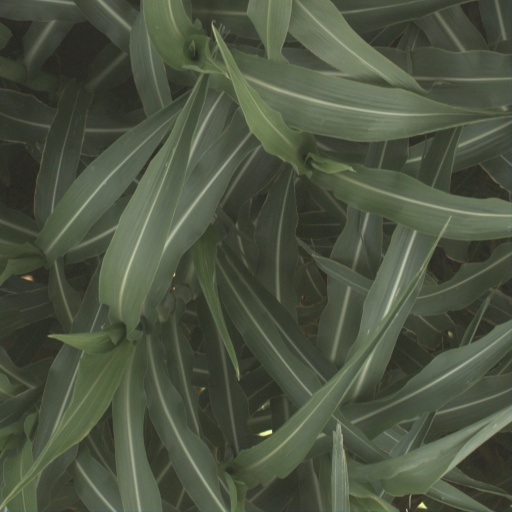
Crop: sorghum